Question: Please indicate a possible affordance area of the basketball that can be used for throwing
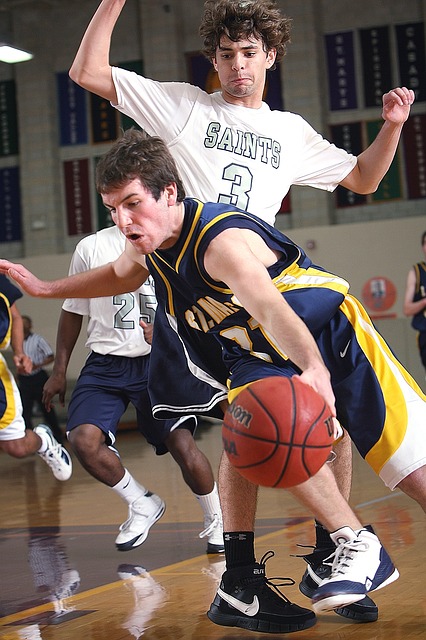
Answer: [219.167, 376.611, 339.167, 500.611]